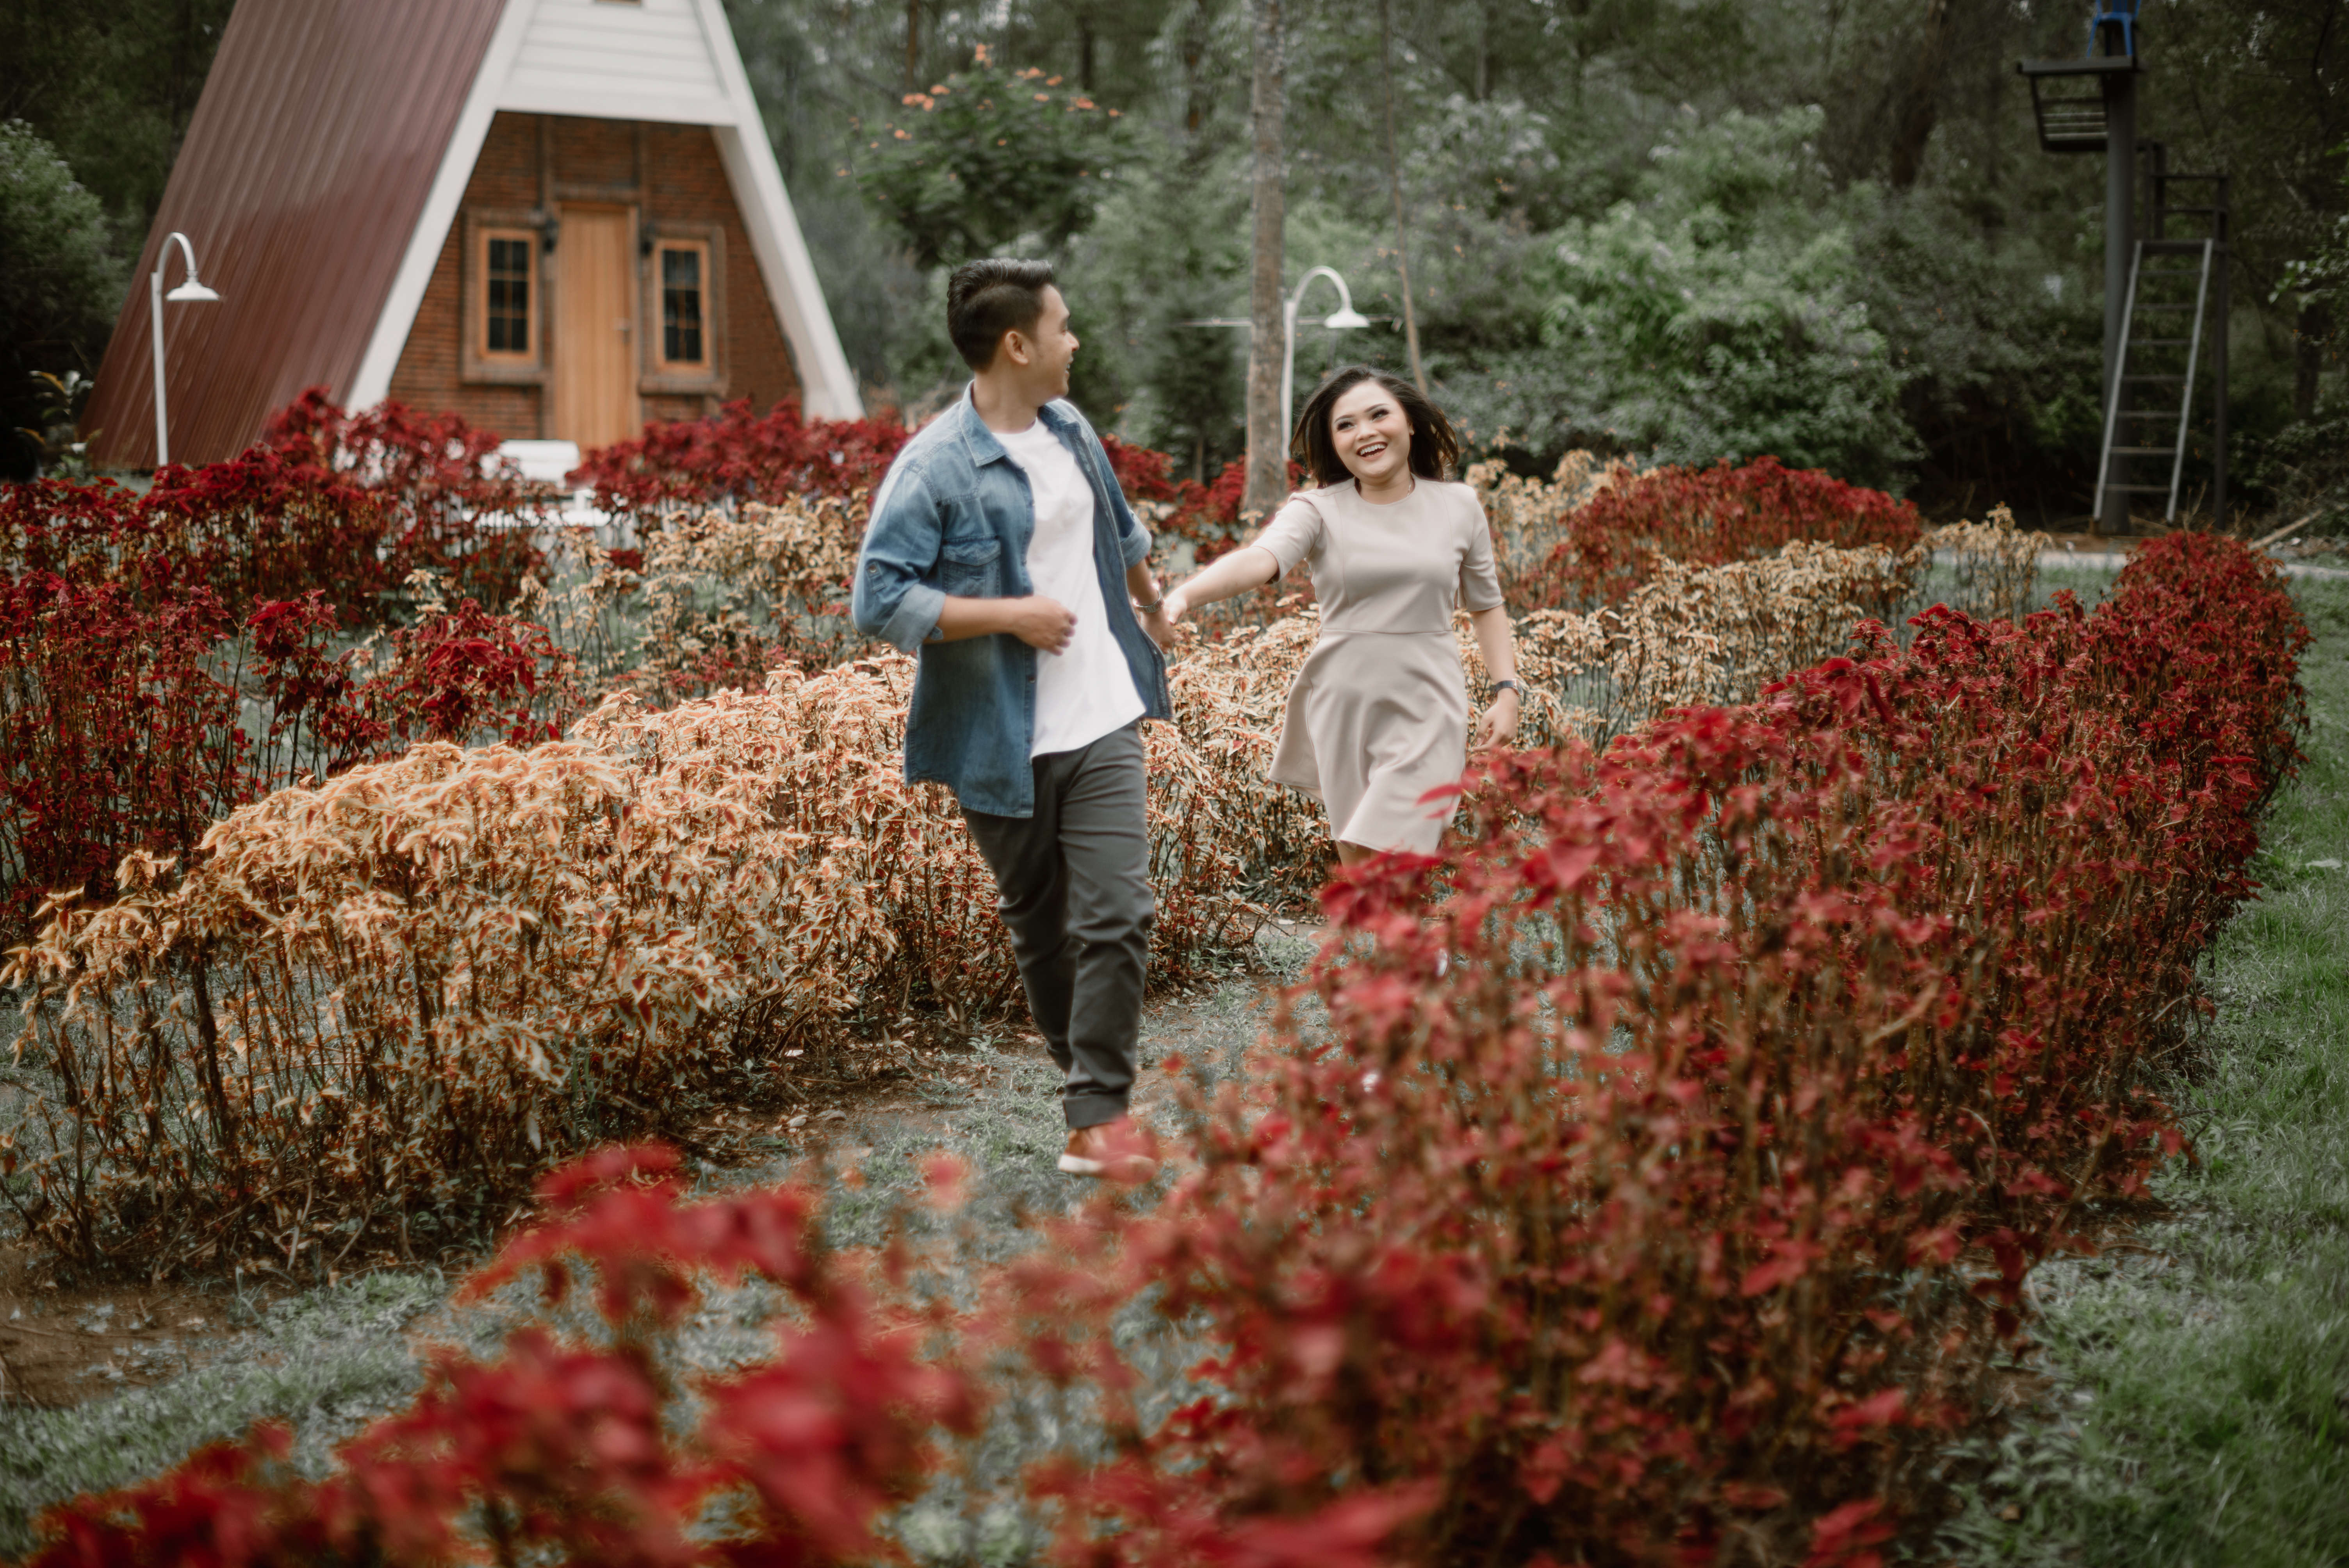
beauty, woman, red, plant, botany, flower, garden, botanical garden, shrub, dress, coquelicot, landscape, plantation, perennial plant